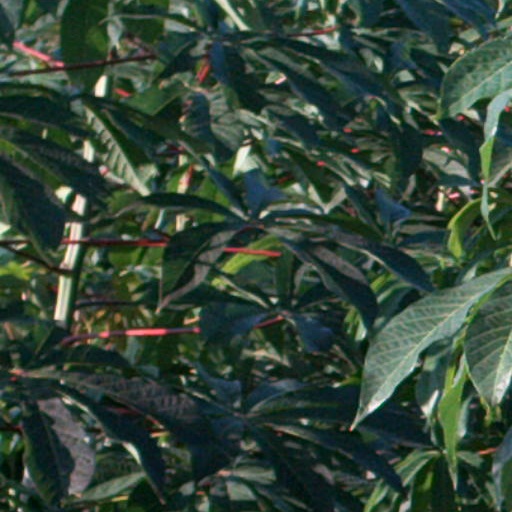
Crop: cassava